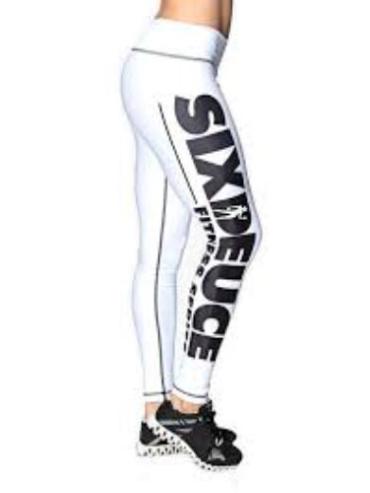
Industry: Clothes